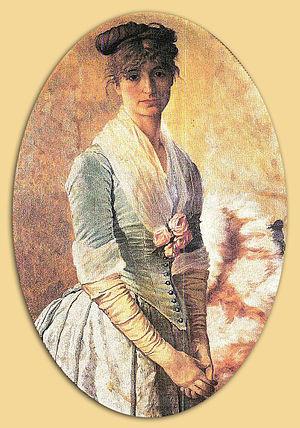
Osman Hamdi Bey, né le 30 décembre 1842 à Istanbul et mort le 24 février 1910 dans sa villa de l’île de Galatasaray, est un peintre et archéologue turc, fondateur du musée d’Istanbul.